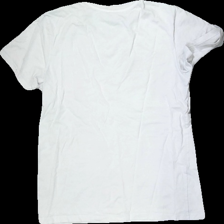
View: back
Type: T-shirt
Category: Unisex
Brand: Kappahl
Colors: White
Material: 84% cotton, 16% nylon
Cut: Regular, C-collar
Size: M
Season: All
Stains: Major
Damage: Stained
Damage location: top center
Damage 2: Crooked seam
Damage 2 location: bottom right
Price range: <50
Recommended usage: Reuse
Description: Basic white unisex t-shirt
Comment: Crooked seam